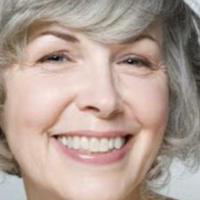
Age group: age 56-65